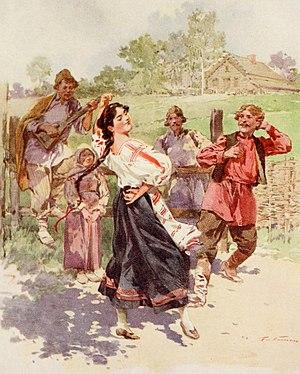
Frédéric de Haenen, né en 1853 à Utrecht et mort le 1ᵉʳ juin 1929 à l'Île-de-Bréhat, est un peintre et illustrateur néerlandais naturalisé français.